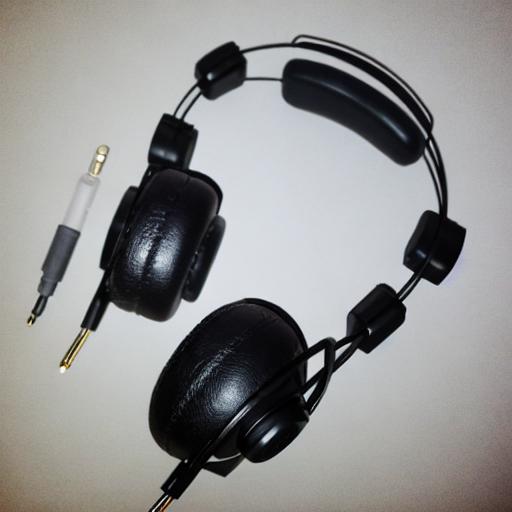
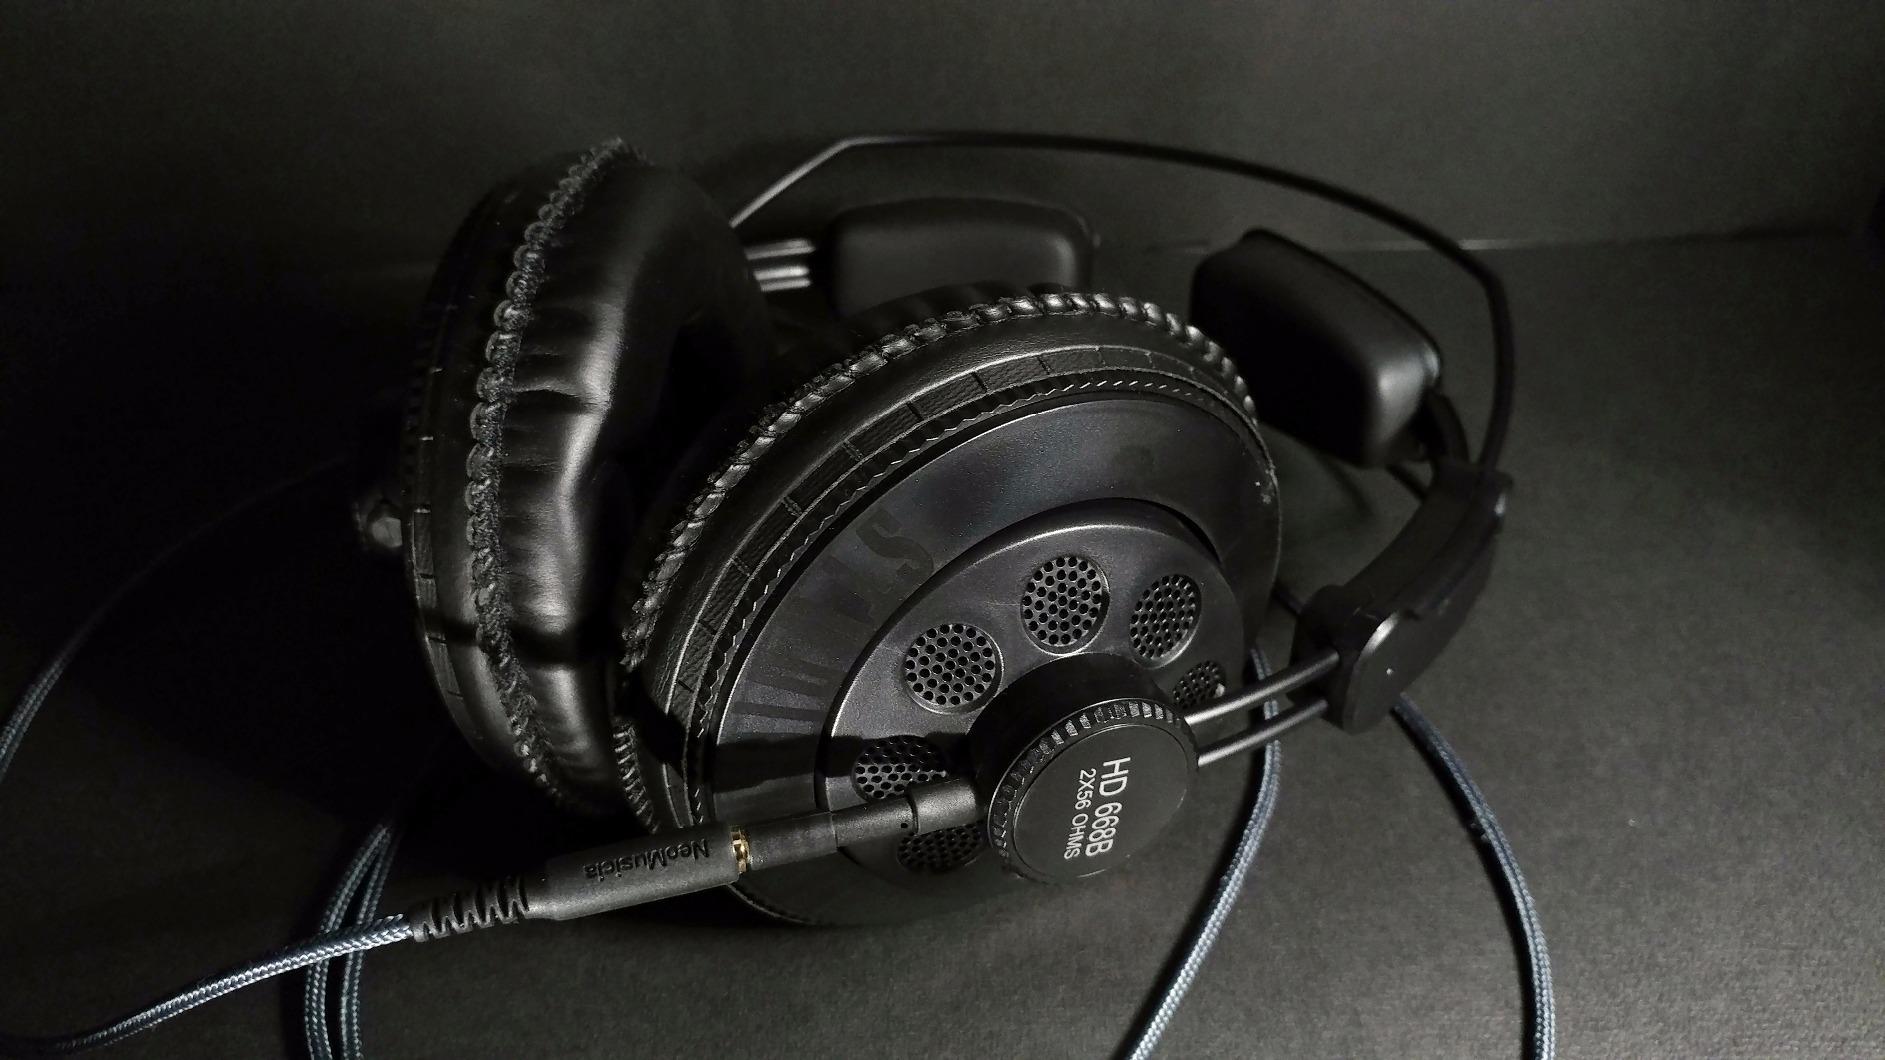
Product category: headphones
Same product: no